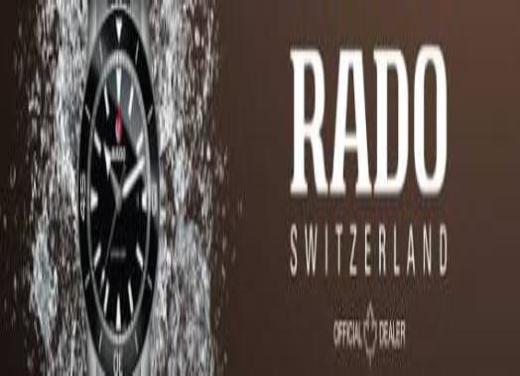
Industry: Clothes